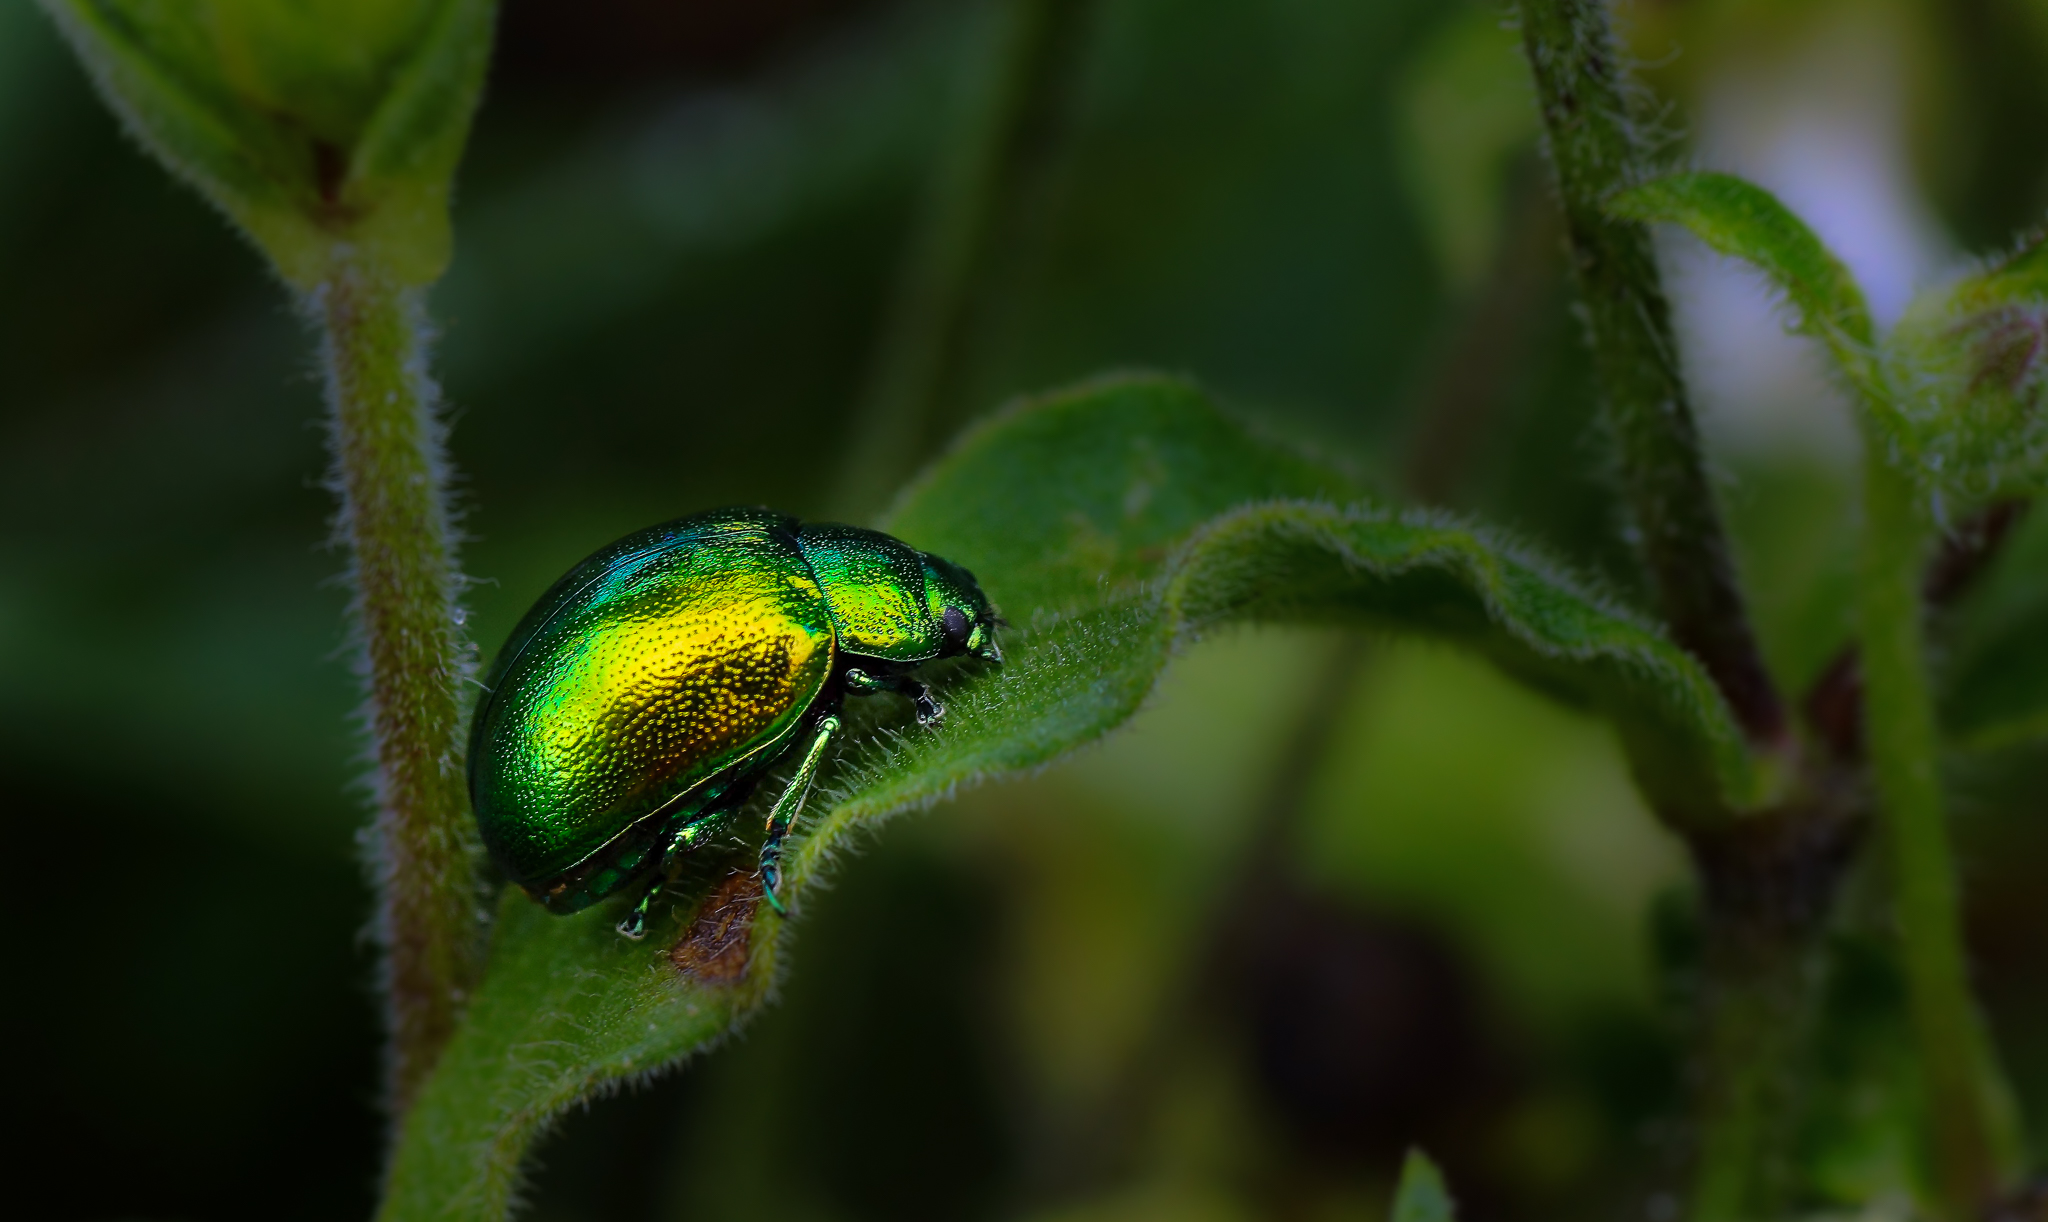
nature, branch, photography, leaf, flower, wildlife, green, insect, macro, flora, fauna, invertebrate, wildflower, close up, animals, naturaleza, escarabajo, tamron90mm, beetle, ggl1, gaby1, xovesphoto, animales, sonya77, macro photography, leaf beetle, plant stem